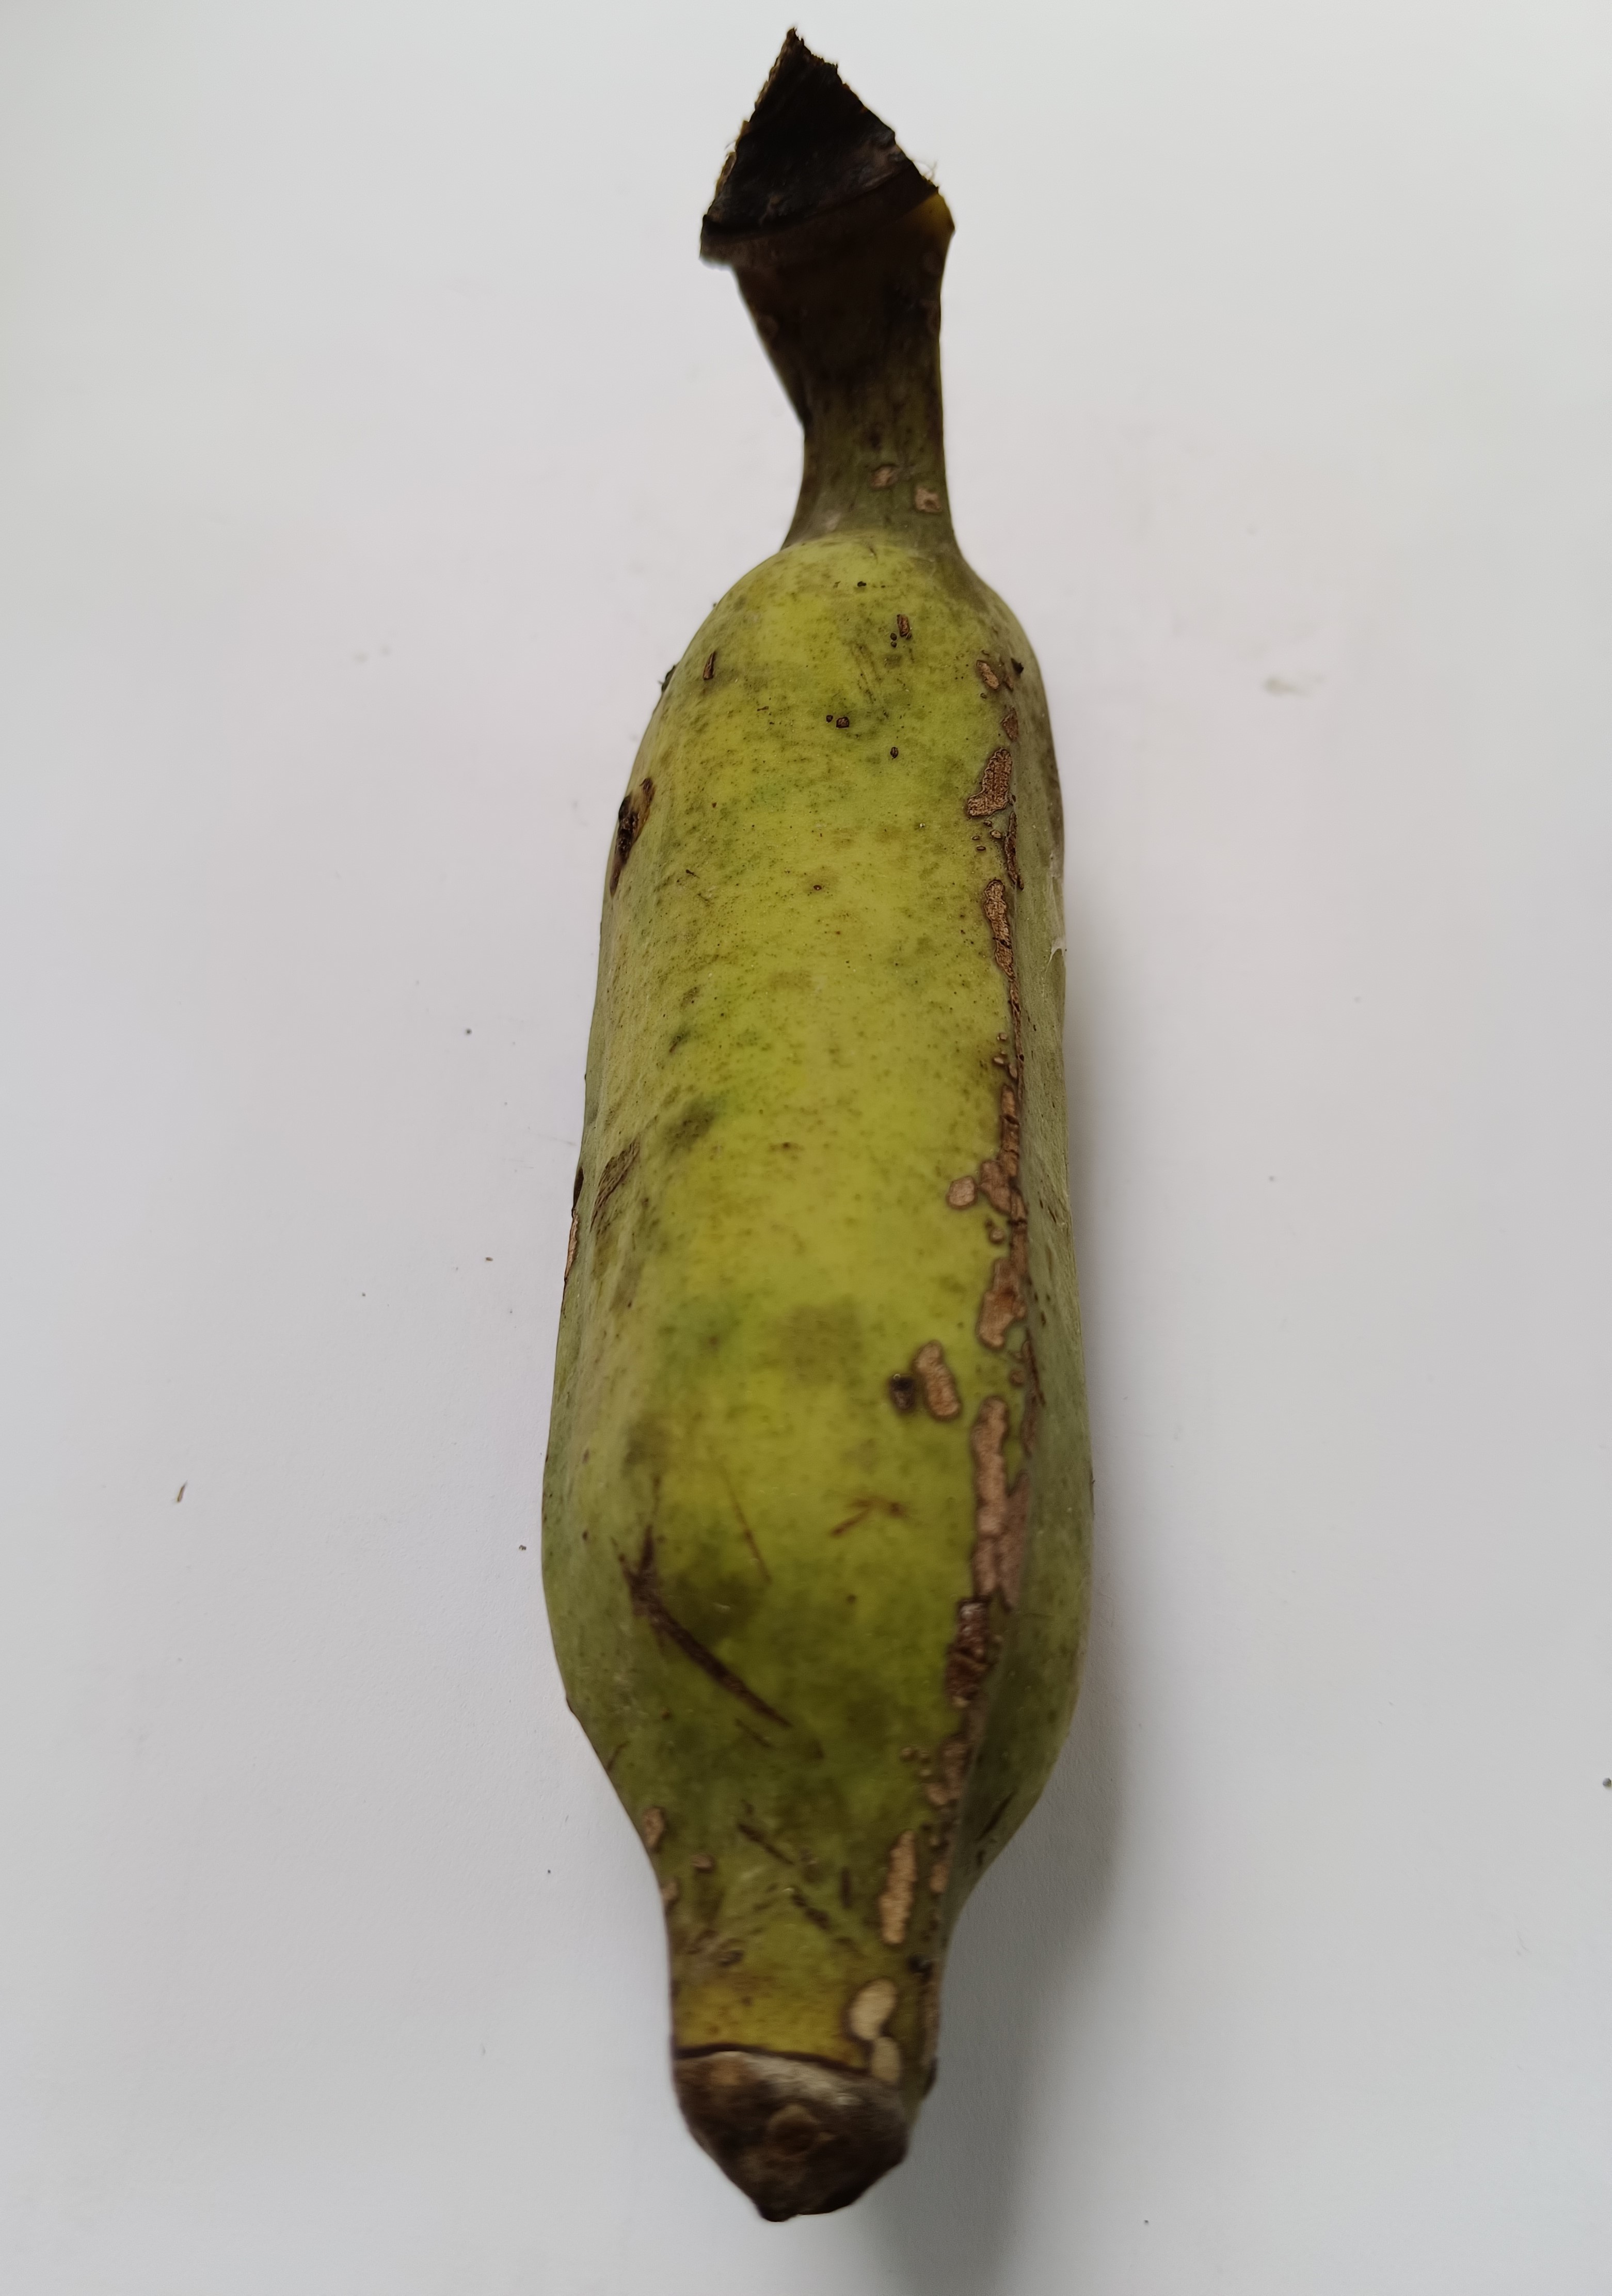
Banana variety: Deshi